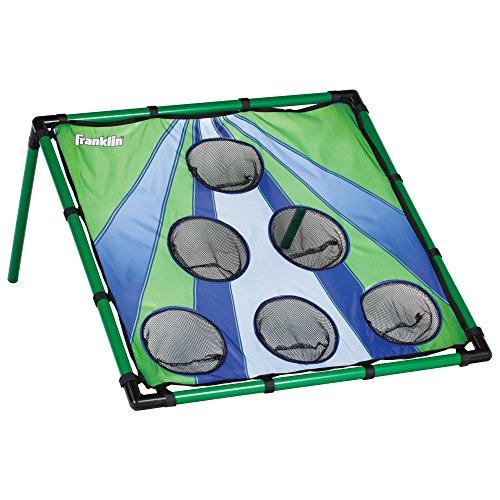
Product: Franklin Sports 6 Hole PVC Bean Bag Toss Game
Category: Toys & Games | Sports & Outdoor Play | Bean Bags & Footbags | Bean Bag Game Sets
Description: BIG TIME fun with large 32” by 32” bean bag toss target.
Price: $21.62